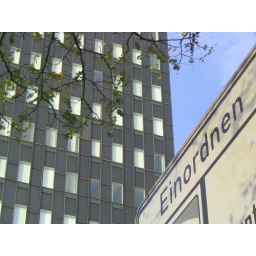
just an office house in hamburg